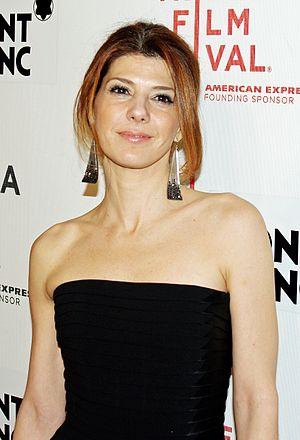
Marisa Tomei est une actrice américaine née le 4 décembre 1964 dans le quartier de Brooklyn, à New York. Après avoir travaillé sur le soap opera As the World Turns, elle se fait connaître dans un second rôle dans Campus Show, série dérivée du Cosby Show. Après être apparue dans de nombreux films, elle obtient une percée en 1992 avec la comédie Mon cousin Vinny, pour lequel elle obtient l'Oscar de la meilleure actrice dans un second rôle.